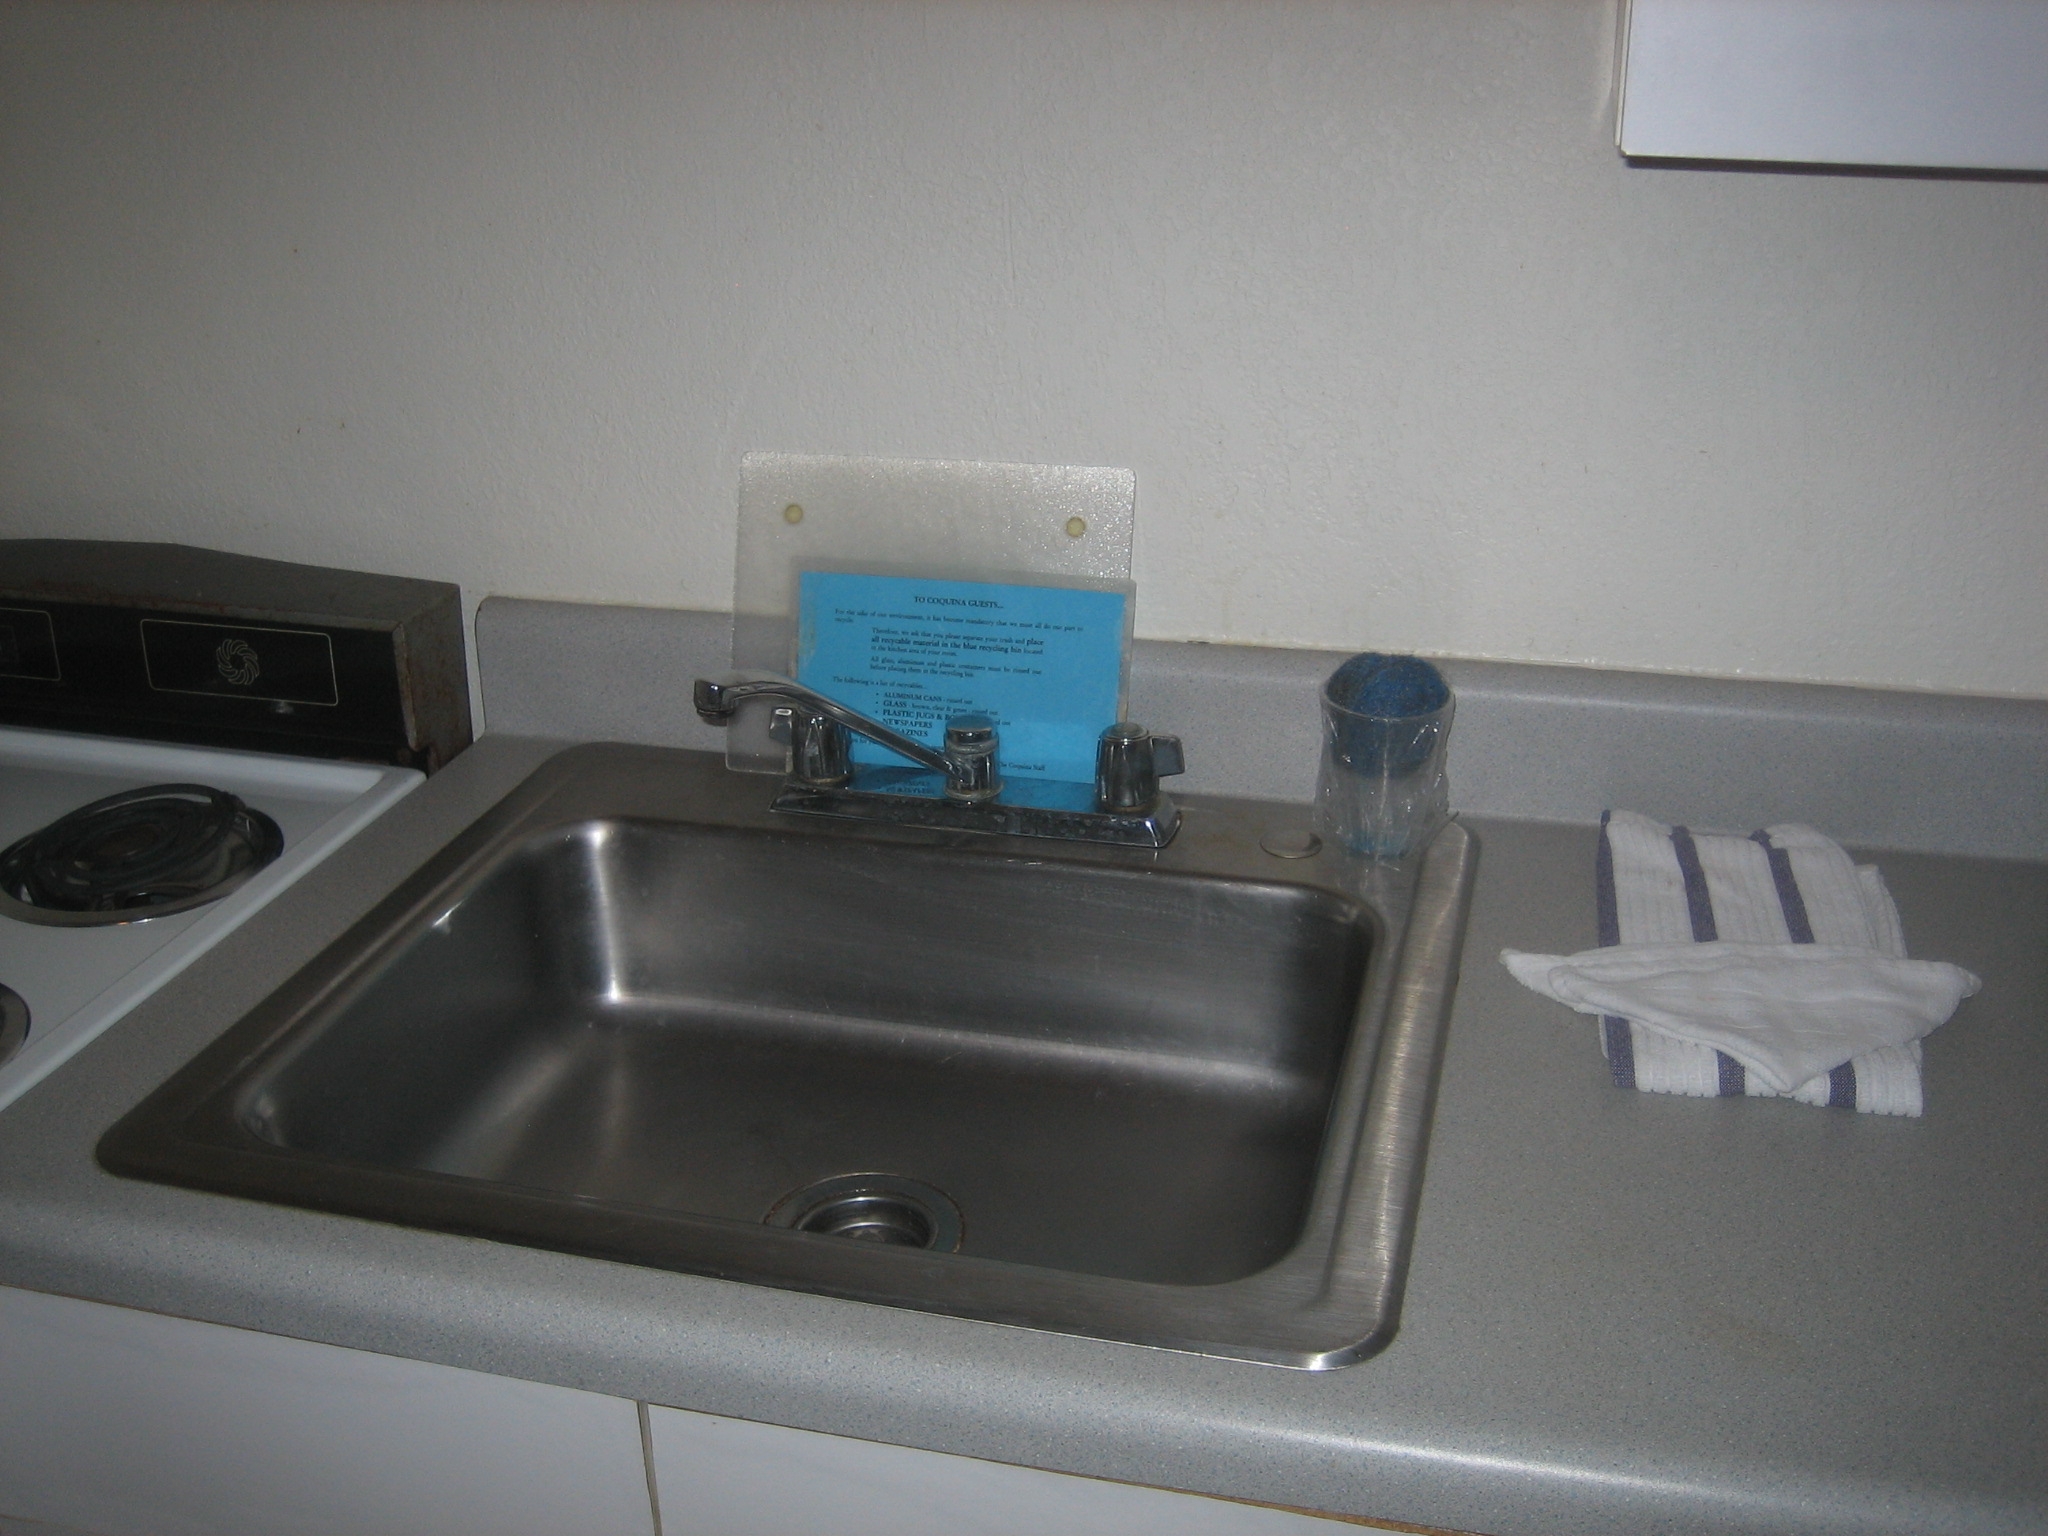
Room type: kitchen